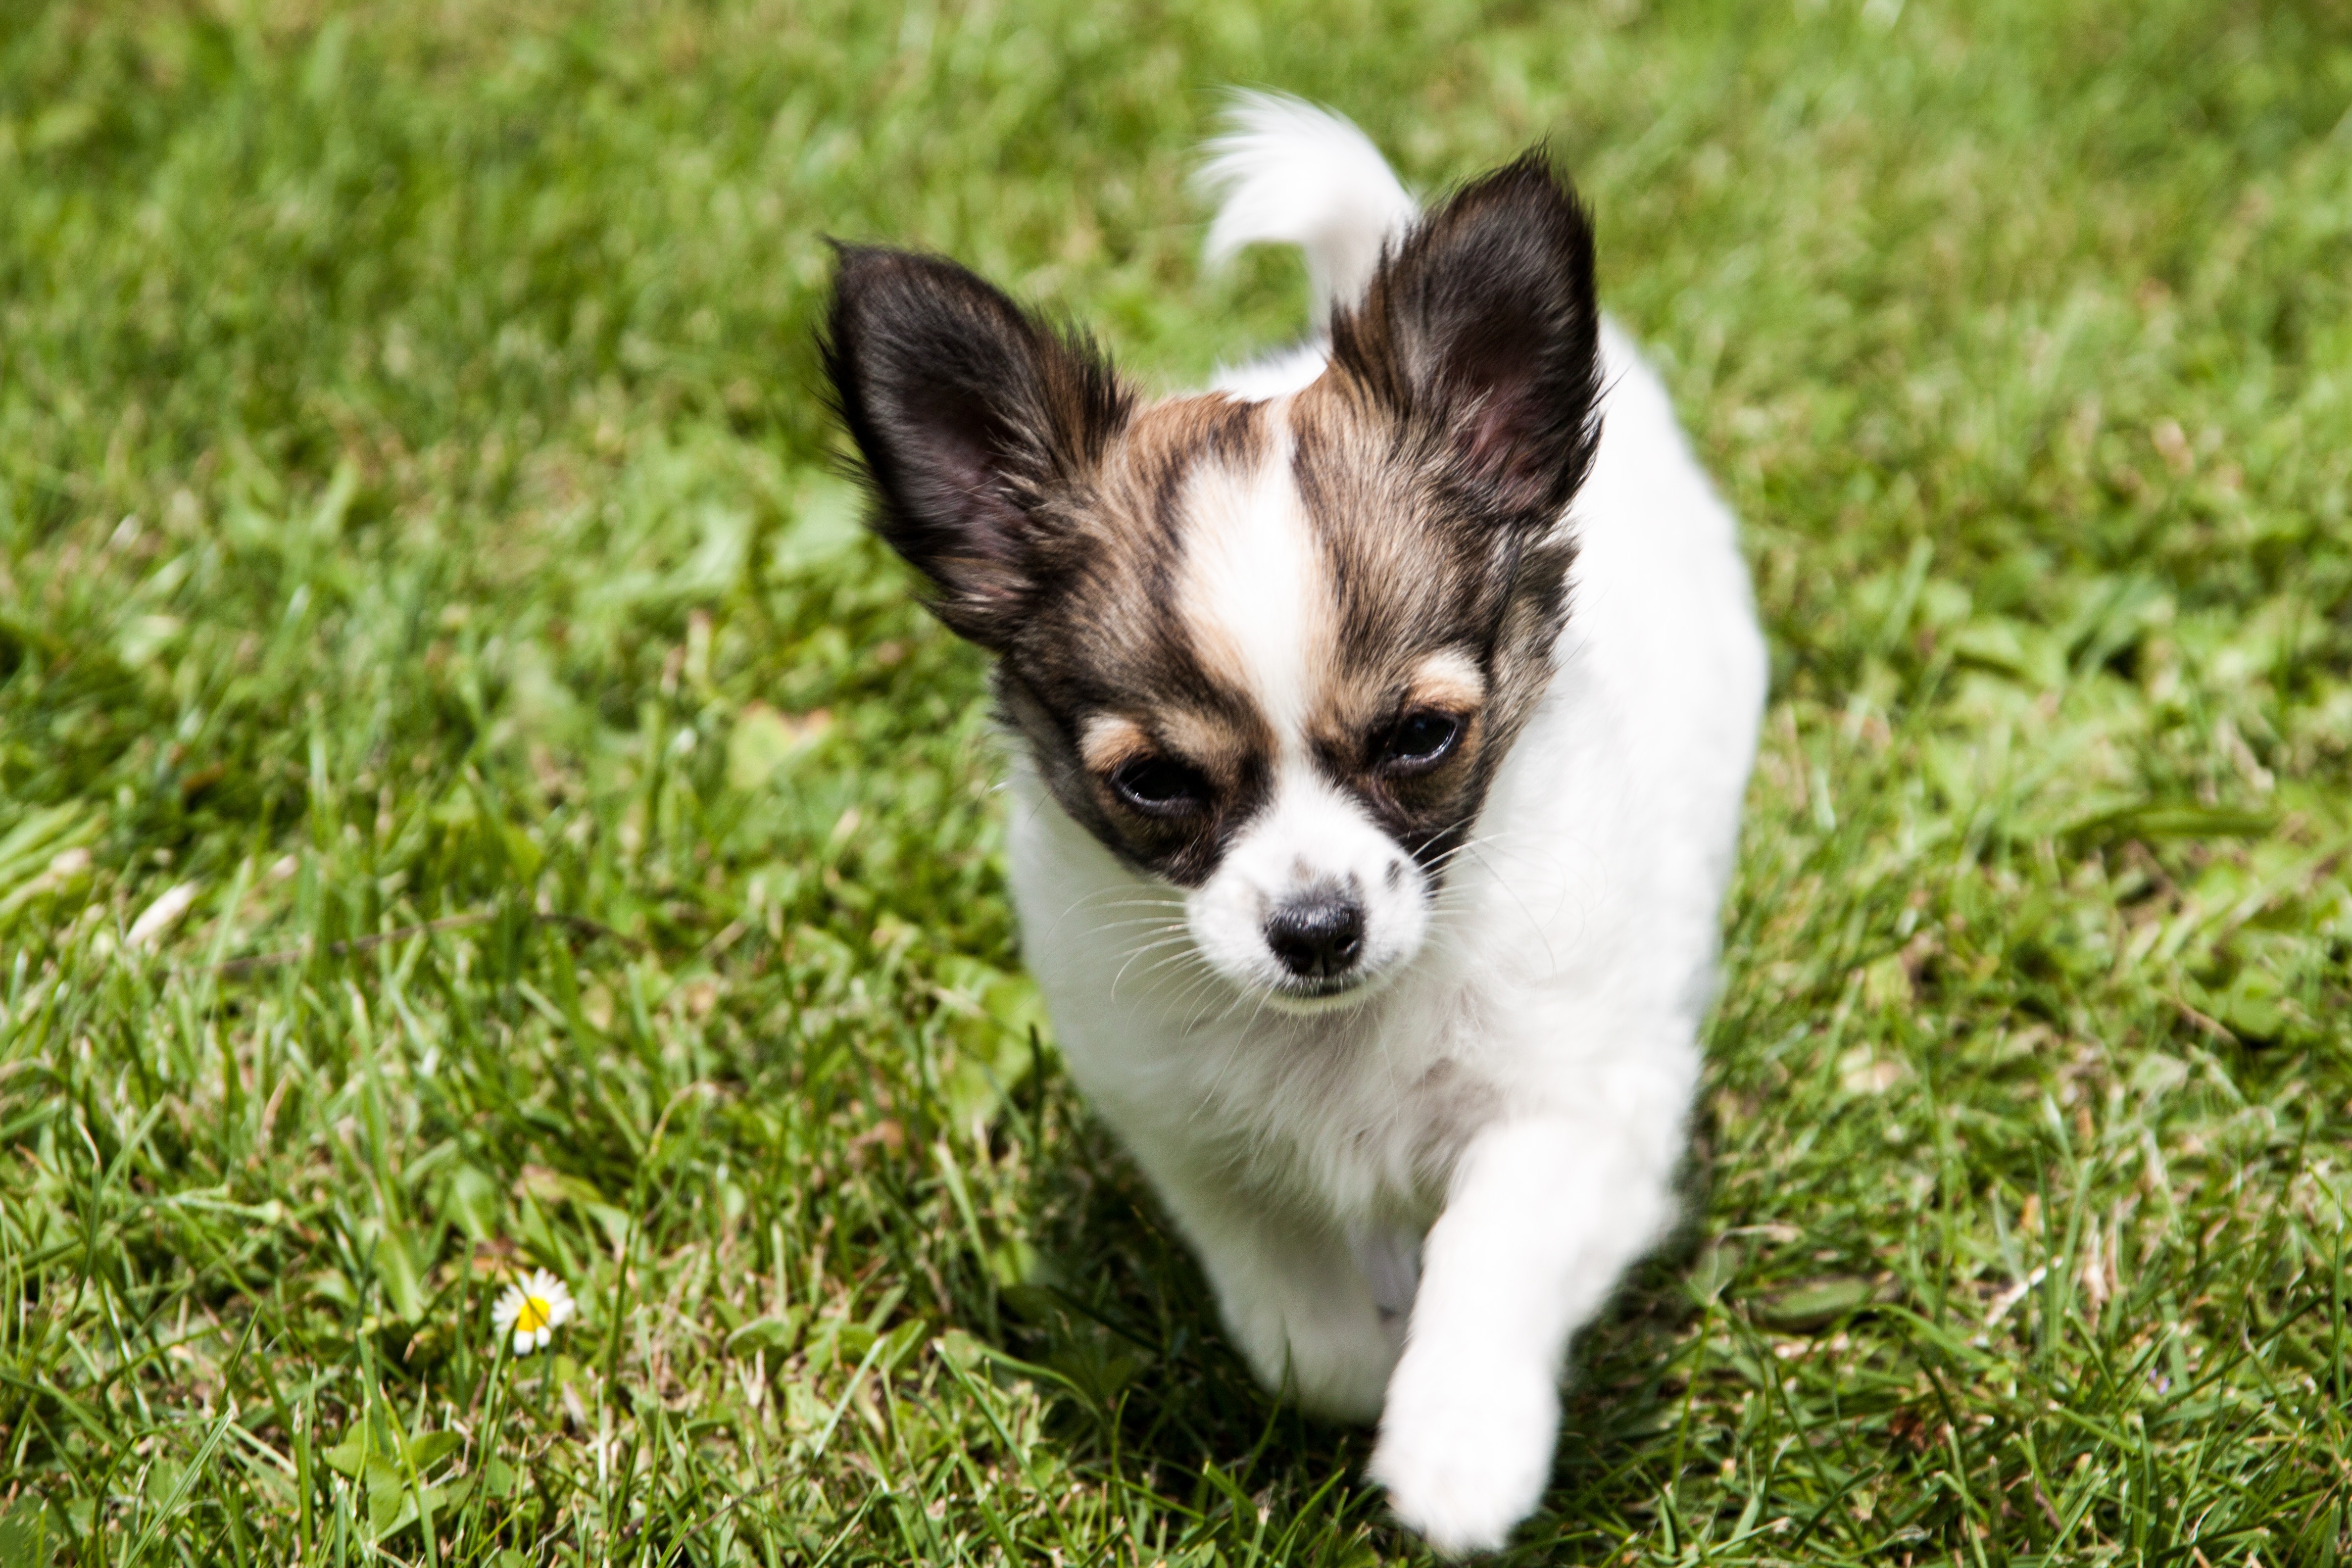
puppy, dog, cute, young, mammal, spaniel, dogs, animals, vertebrate, chihuahua, papillon, dog breed, dog like mammal, carnivoran, dog breed group, phalene